Radial aplasia

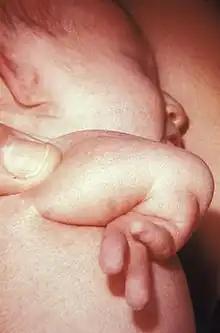
Newborn with radial aplasia of the right arm

Radial aplasia is a congenital defect which affects the formation of the radius bone in the arm. The radius is the lateral bone (thumb side) which connects the humerus of the upper arm to the wrist via articulation with the carpal bones. A child born with this condition has either a short or absent radius bone in one or both of his or her arms. Radial aplasia also results in the thumb being either partly formed or completely absent from the hand, which can result in difficulties performing activities of daily living. Radial aplasia is connected with the condition VACTERL association, under the 'L' for limb malformations.